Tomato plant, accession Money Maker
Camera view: tilt-top (135 deg); turntable rotation: 120 degrees
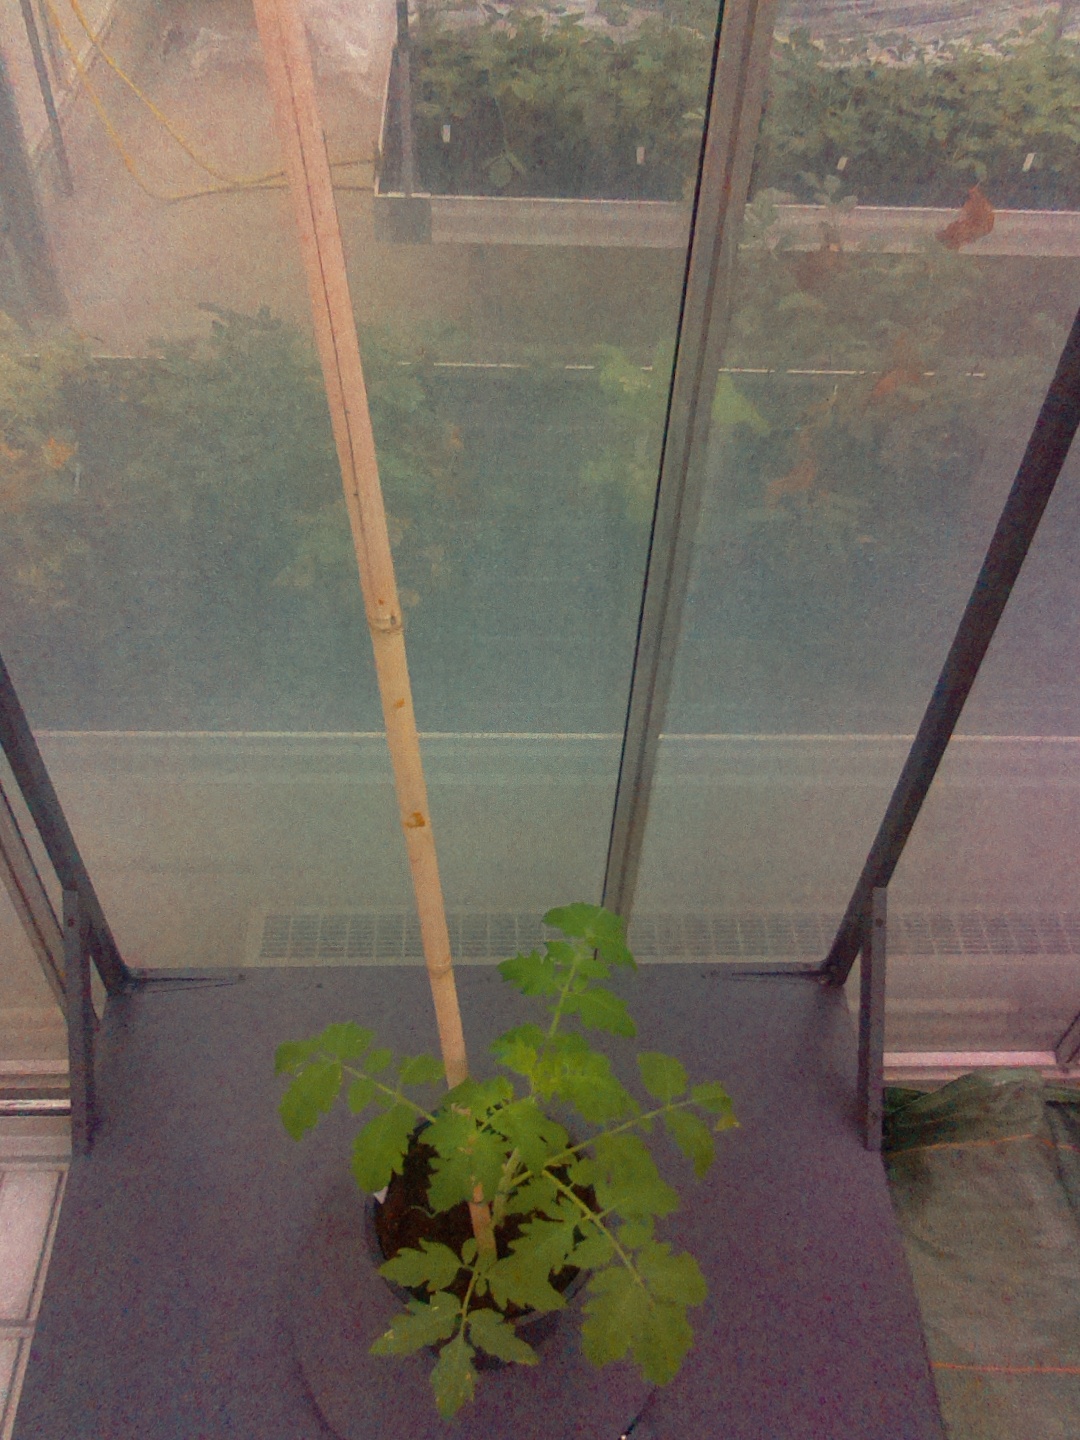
BBCH growth stage 13: 6 of true leaves visible